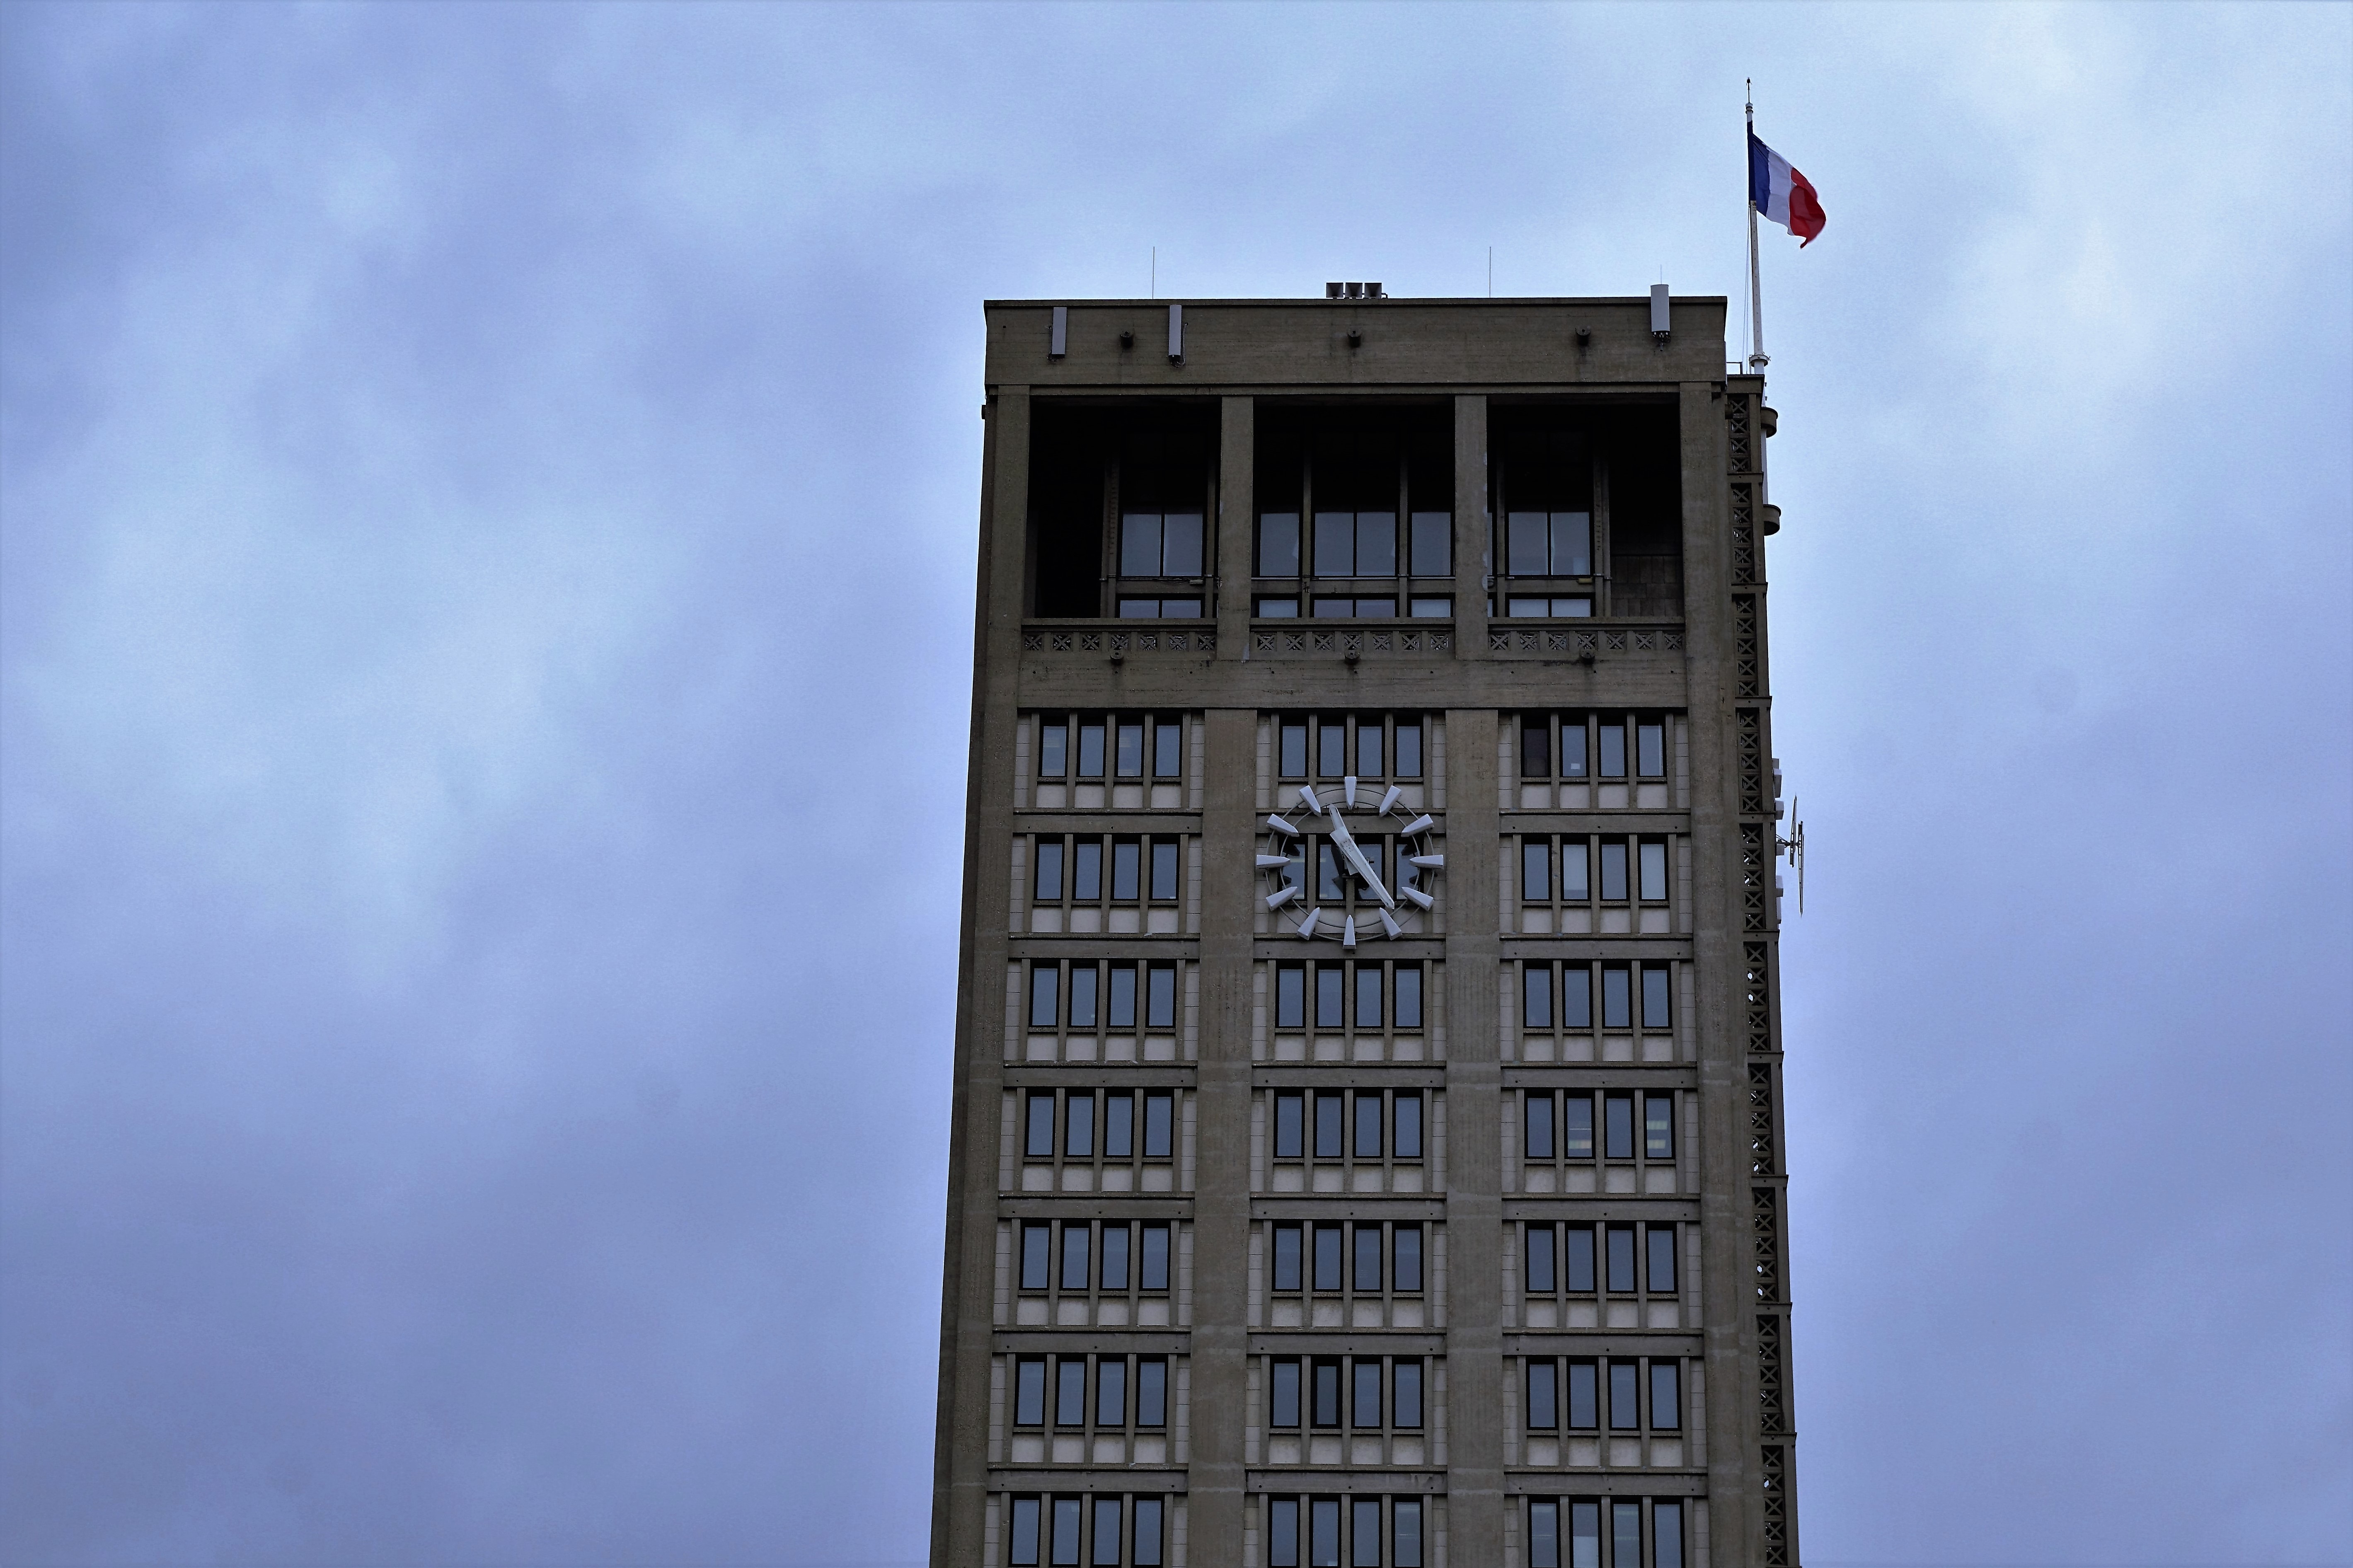
architecture, sky, building, home, skyscraper, downtown, france, tower, landmark, facade, blue, tower block, grey, le havre, urban area